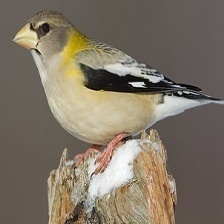
Species: EVENING GROSBEAK
Scientific name: COCCOTHRAUSTES VESPERTINUS